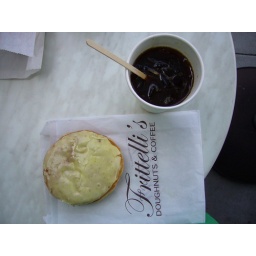
Iced Americano in a paper cup w/a lemon-filled donut.